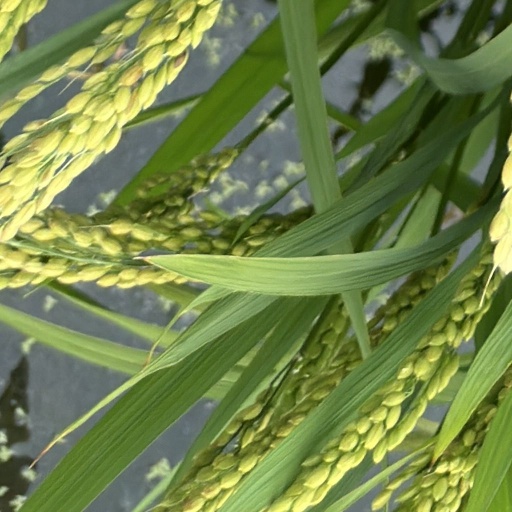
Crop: rice